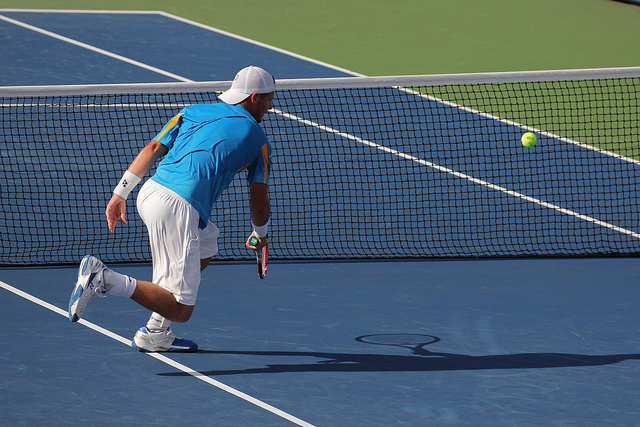
một nam vận động viên tennis đang cầm vợt và khuỵu gối ở trên sân